Secular stagnation

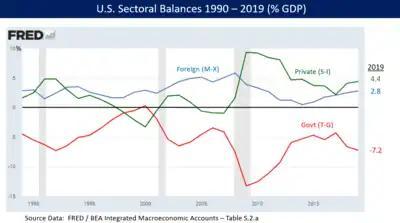
Sectoral balances in U.S. economy 1990–2017. By definition, the three balances must net to zero. The green line indicates a private sector surplus, where savings exceeds investment. Since 2008, the foreign sector surplus and private sector surplus have been offset by a government budget deficit.

The term secular stagnation refers to a market economy with a chronic (secular or long-term) lack of demand. Historically, a booming economy with low unemployment and high GDP growth (i.e., an economy at or above capacity) would generate inflation in wages and products. However, an economy facing secular stagnation behaves as if it is operating below capacity, even when the economy appears to be booming; inflation does not appear. In a healthy economy, if household savings exceed business investments, interest rates fall; lower interest rates stimulate spending and investment, which bring savings and investments into balance. However, an economy facing secular stagnation may require an interest rate below zero to bring savings and investment into balance. The surplus of savings over investment may be generating price appreciation in financial assets or real estate. For example, the U.S. had low unemployment but low inflation in the years leading up to the Great Recession, although a massive housing bubble developed.